Jean de Reszke

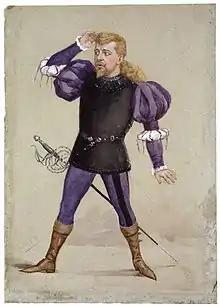
Leslie Ward, "Caricature of Jean de Reszke," watercolour, published in "Vanity Fair", 8 August 1891

In January 1874, Reszke made his debut in Venice undertaking the baritone part of Alfonso in a production of Donizetti's "La favorite". To appeal to his audience, he was billed as Giovanni de Reschi, an Italianised version of his name. He sang opposite his sister Josephine at Teatro Malibran. In April 1874, he sang for the first time in London, performing at the Theatre Royal, Drury Lane, and on 11 October 1876 in Paris in "La forza del Destino". His name was established or billed correctly as Jean de Reszke beginning with this Paris performance. He performed in other operas as a baritone, such as Figaro in "The Barber of Seville" and Valentin in "Faust". His voice was compared to that of Enrico Caruso.